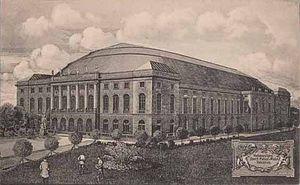
Le Sportpalast de Berlin était un bâtiment destiné à accueillir des évènements de sports d'hiver et à servir de salle de réunion dans le quartier Schöneberg de Berlin. Il a été construit en 1910 et détruit en 1973.